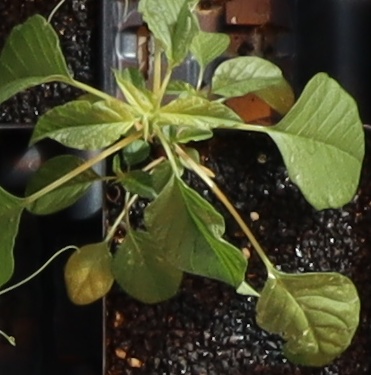
Label: Palmer Amaranth